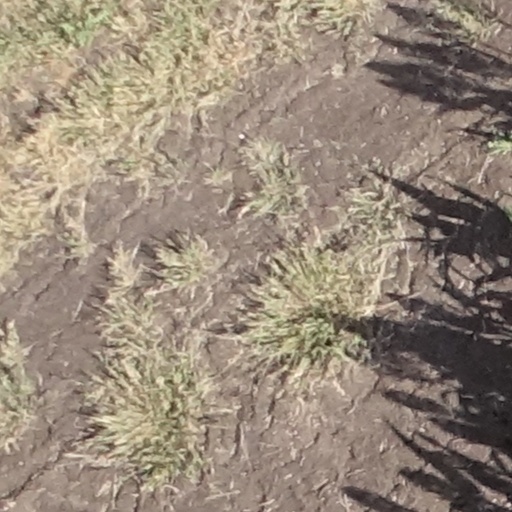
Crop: sorghum